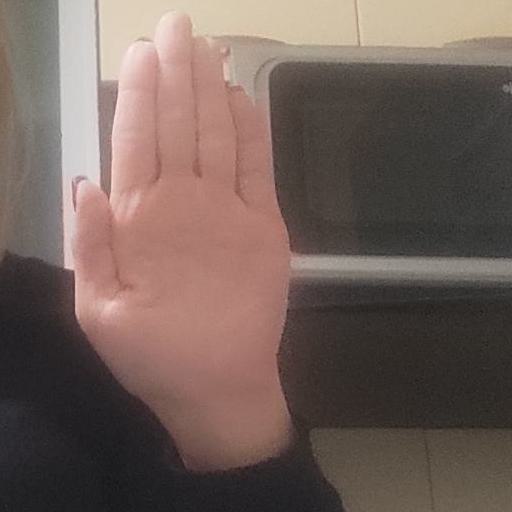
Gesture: stop